Sky position (RA, Dec in degrees): 165.767, 25.381
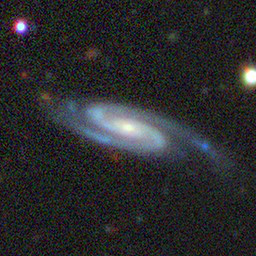
Galaxy morphology: Unbarred Loose Spiral Galaxies